List of Real Madrid CF hat-tricks

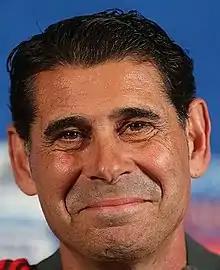
Fernando Hierro scored four hat-tricks as a defender.

Since 1902, eighty one different players from seventeen different nationalities have scored three or more goals (a hat-trick) in an official match in Real Madrid's history, totaling 297 occurrences. The first player to score a hat-trick was Cuban Antonio Neyra on 28 March 1907. Cristiano Ronaldo holds the record for the most hat-tricks, having scored 44 times (34 hat-tricks in La Liga, two in the Copa del Rey, seven in the UEFA Champions League, and one in the FIFA Club World Cup), followed by Alfredo Di Stéfano with 28 and Ferenc Puskás with 23 hat-tricks.